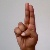
The image shows a hand gesture representing the letter 'U' in Indian Sign Language.